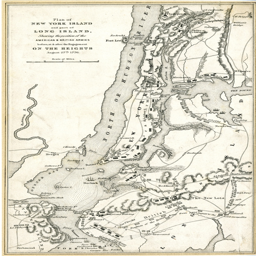
map of the month --